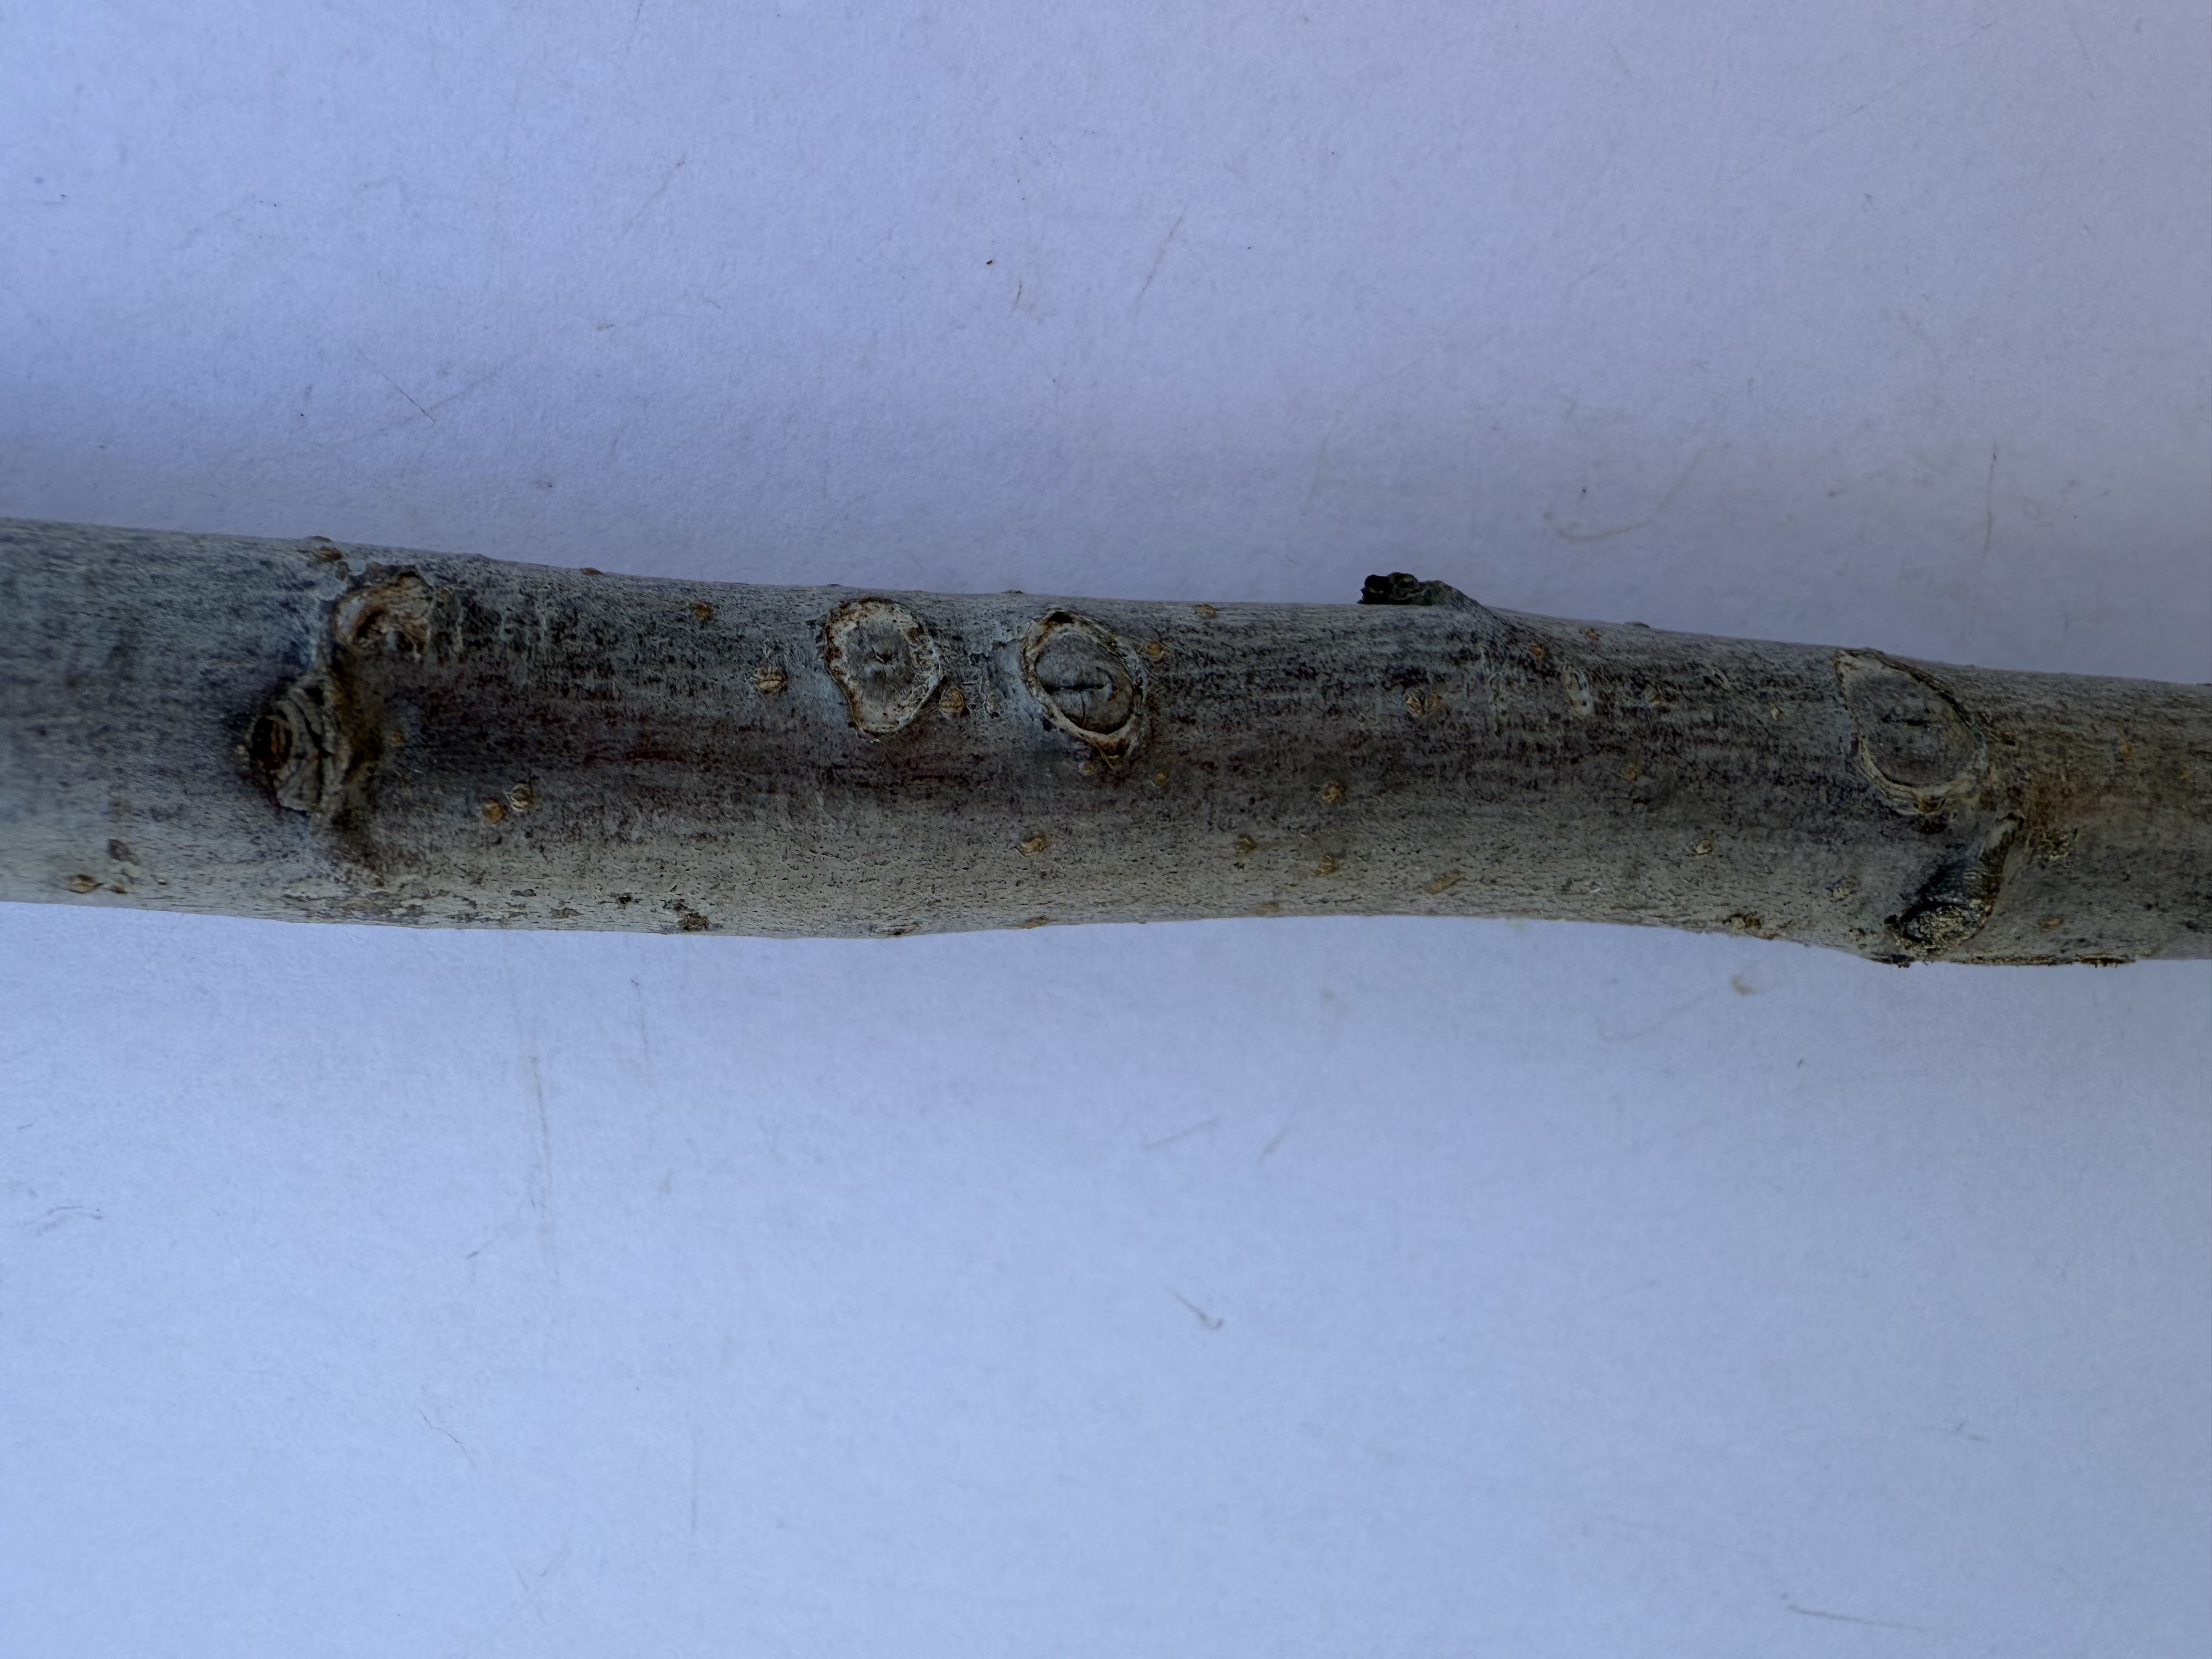
Variety: Starking Apple